Cayla Barnes

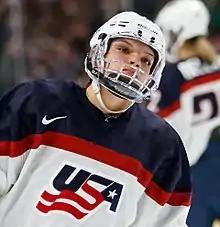
Cayla Barnes playing for Team USA in 2017

Cayla Marie Barnes (born January 7, 1999) is an American ice hockey player for PWHL Seattle of the Professional Women's Hockey League (PWHL) and the United States women's national ice hockey team. She was drafted fifth overall by PWHL Montreal in the 2024 PWHL draft. She played college ice hockey at Boston College and Ohio State.